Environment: lab
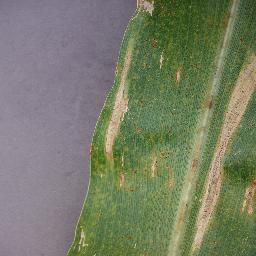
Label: northern_corn_leaf_blight